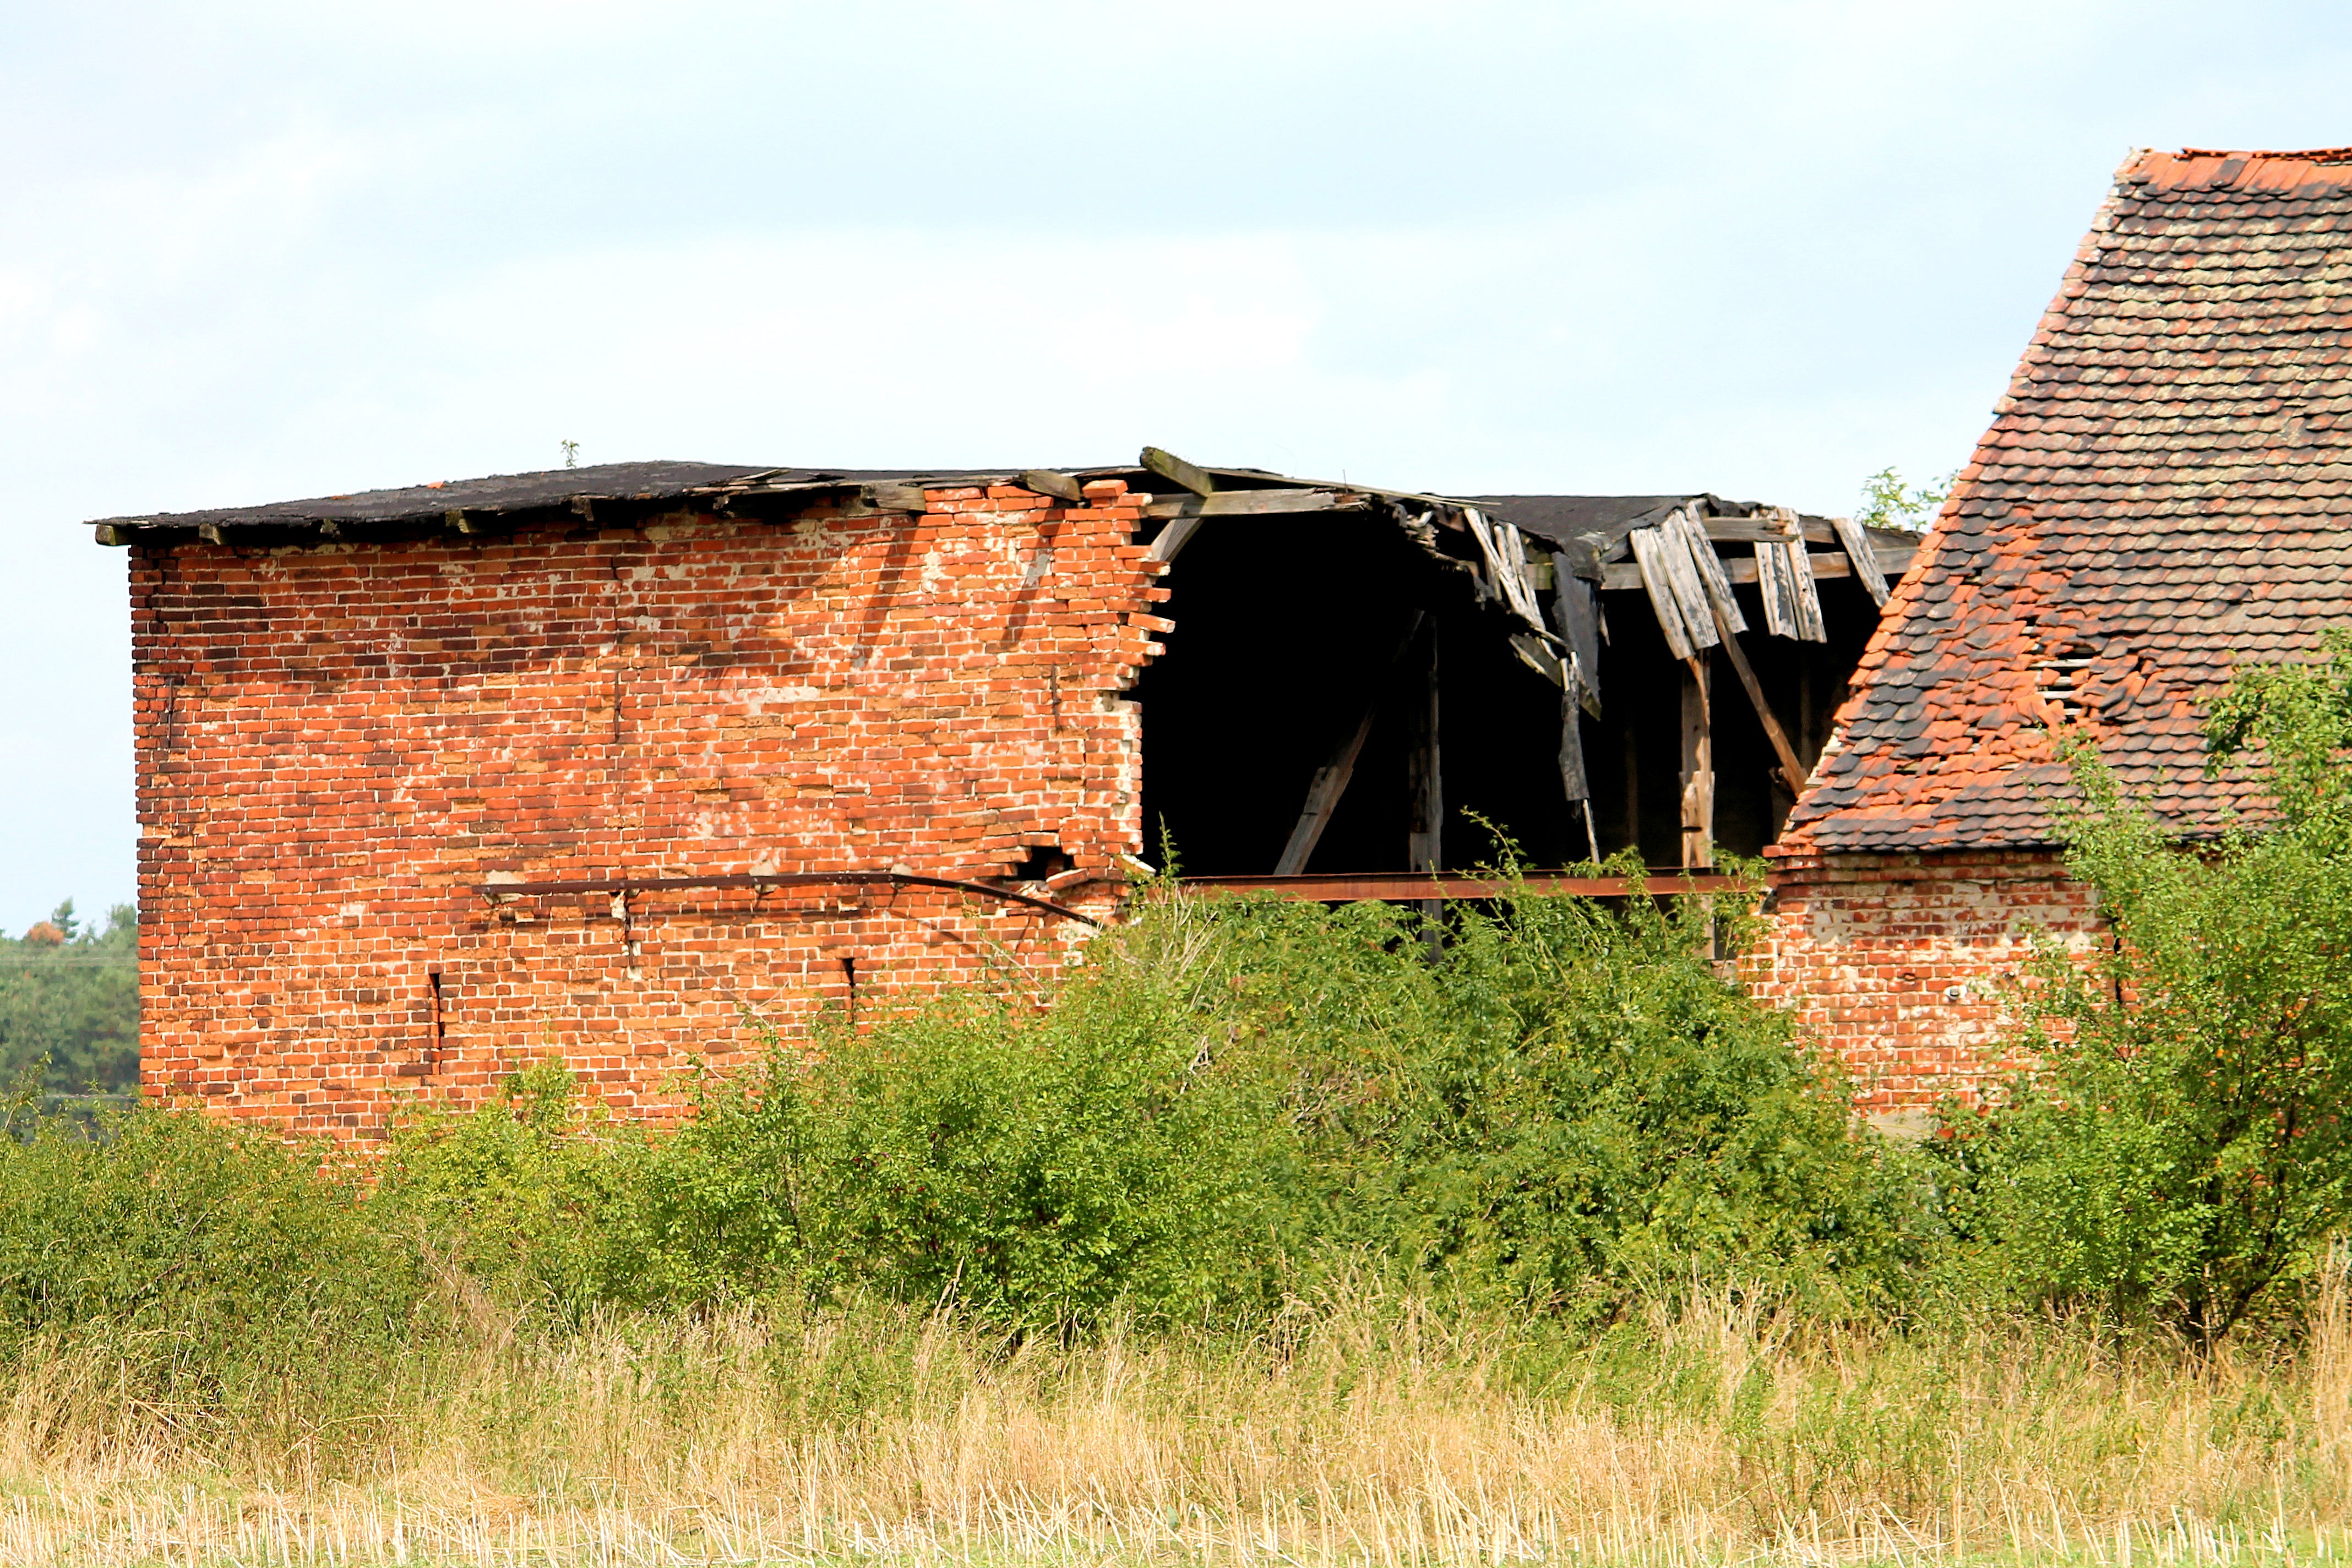
farm, building, old, barn, wall, fortification, ruin, ruins, leave, homestead, rural area, ancient history